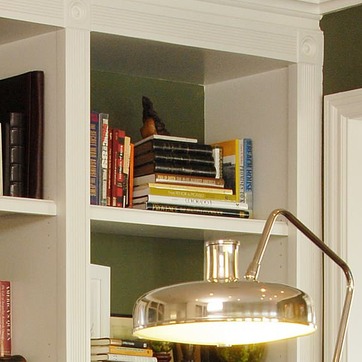
Material: paper